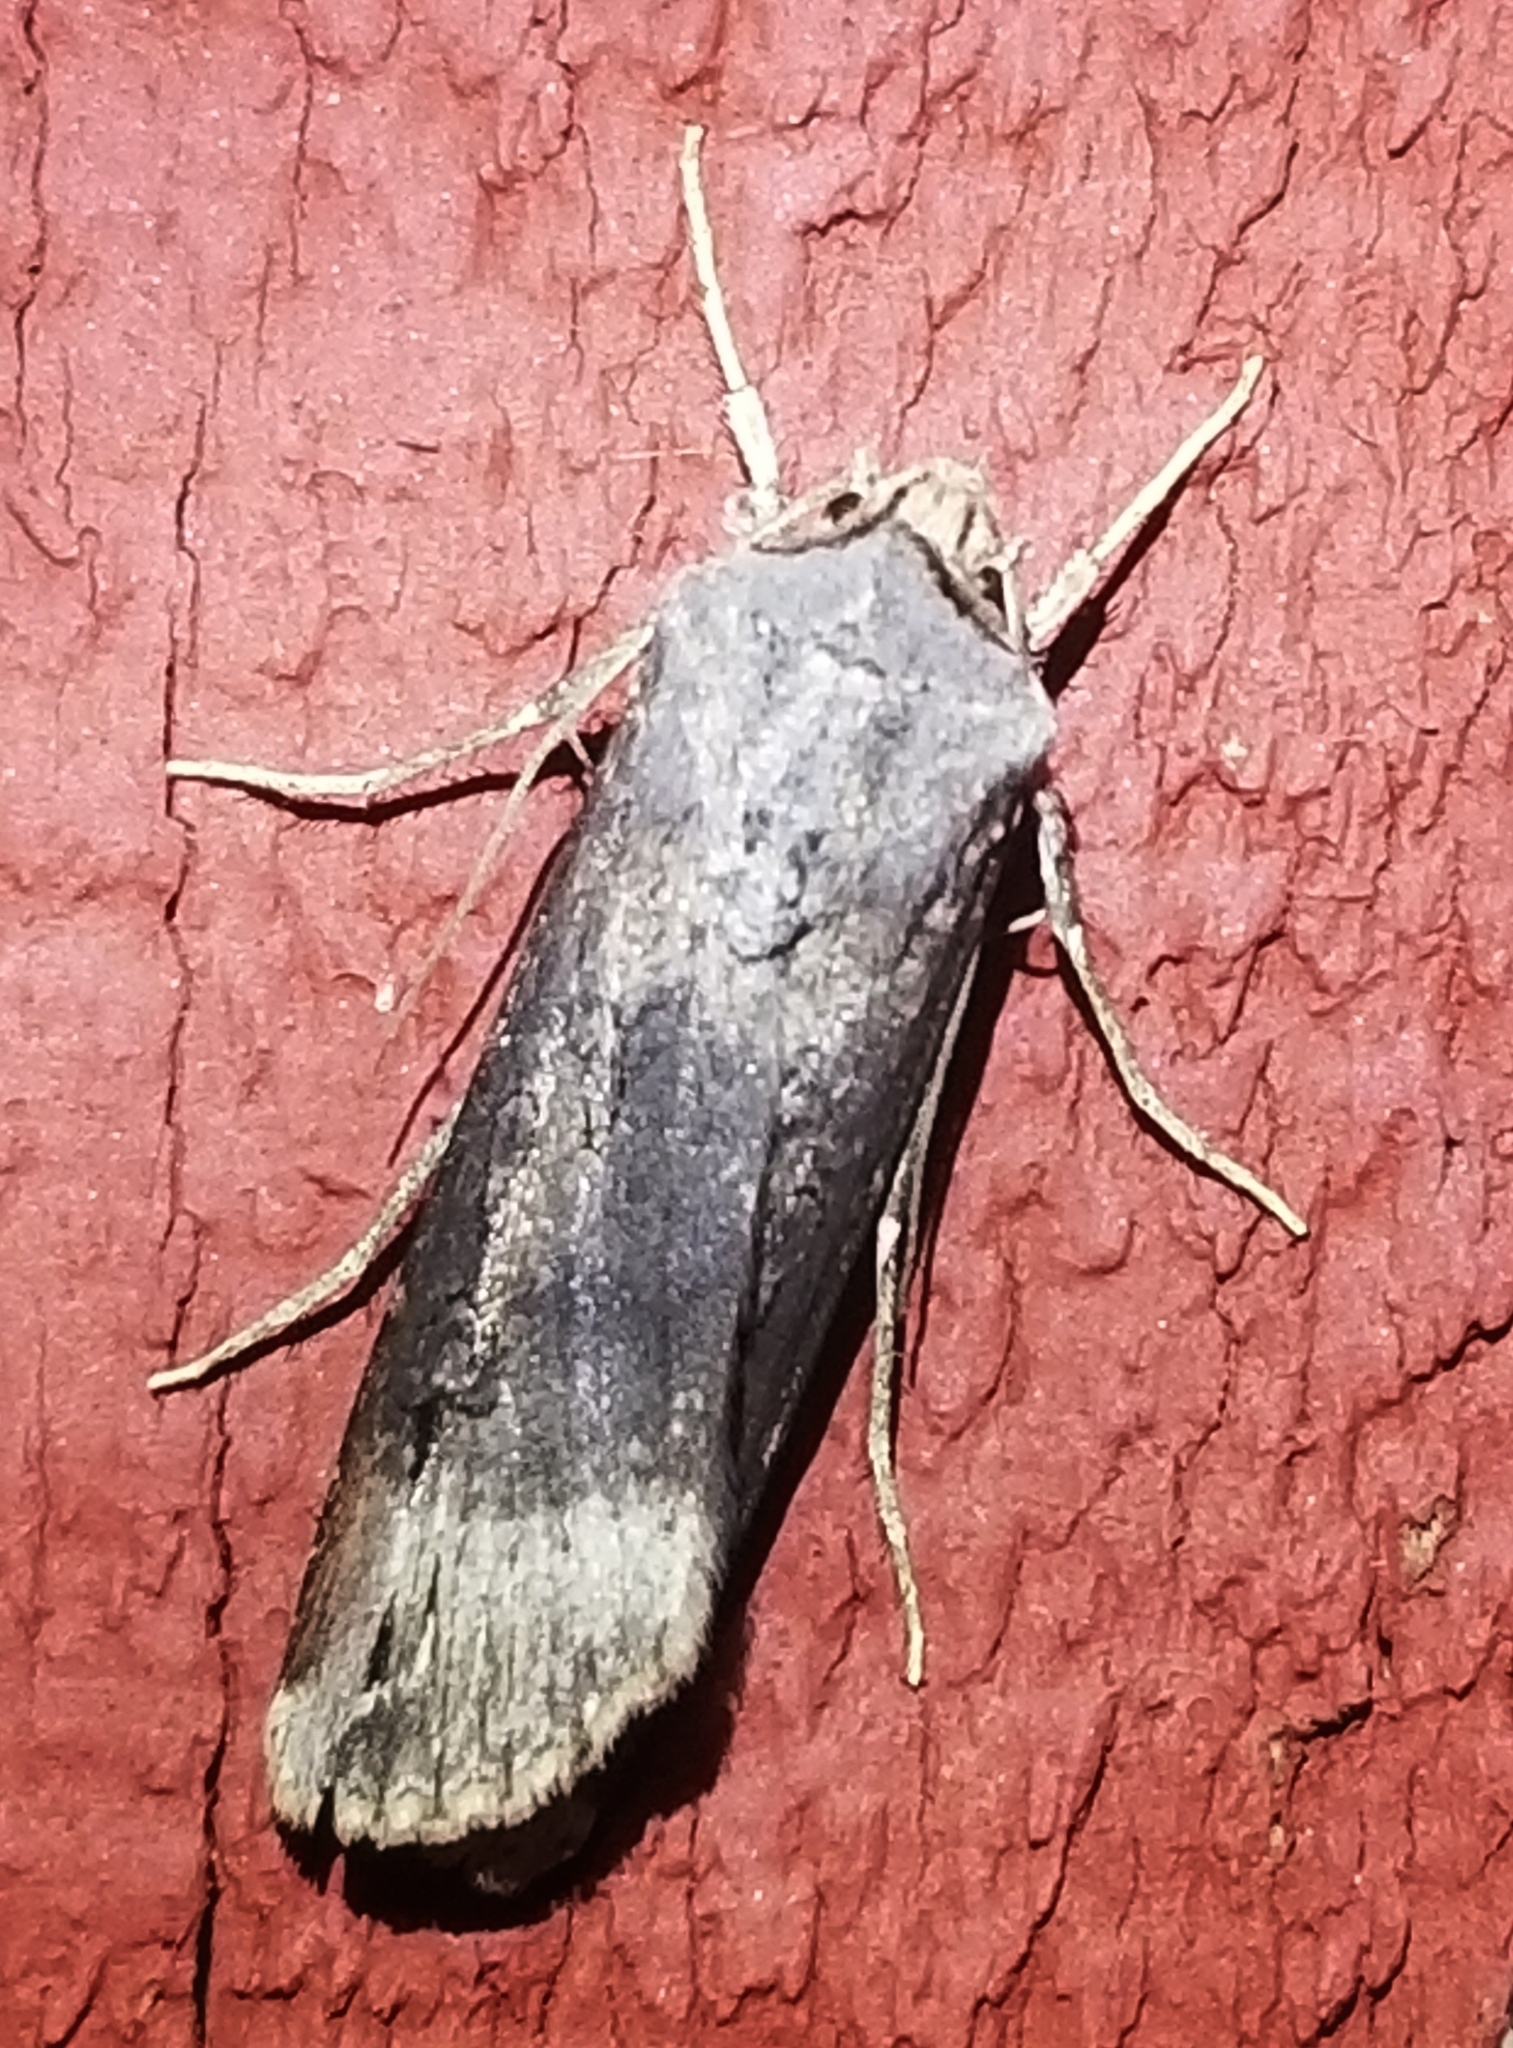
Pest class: cutworms